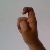
The image shows a hand gesture representing the letter 'X' in Indian Sign Language.